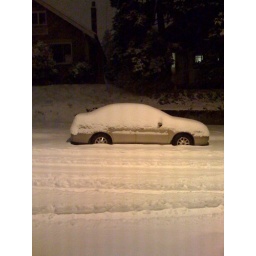
Snow covered car near my house